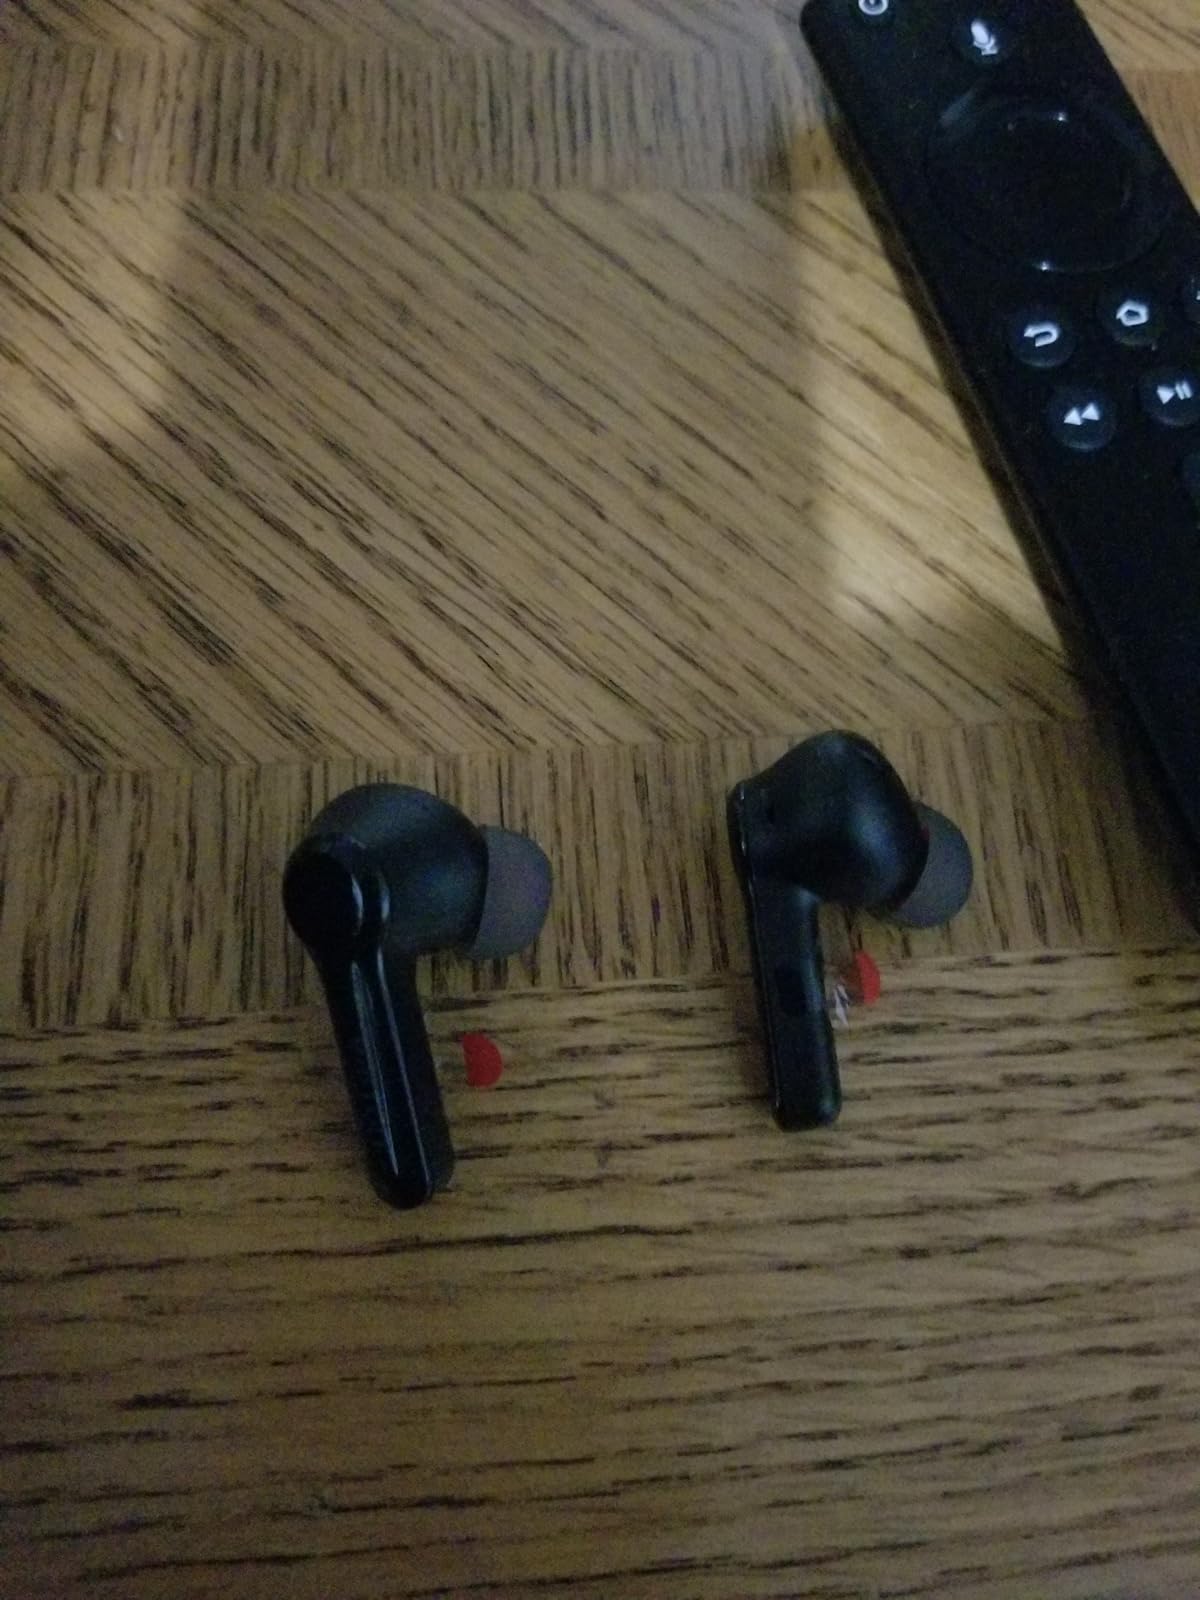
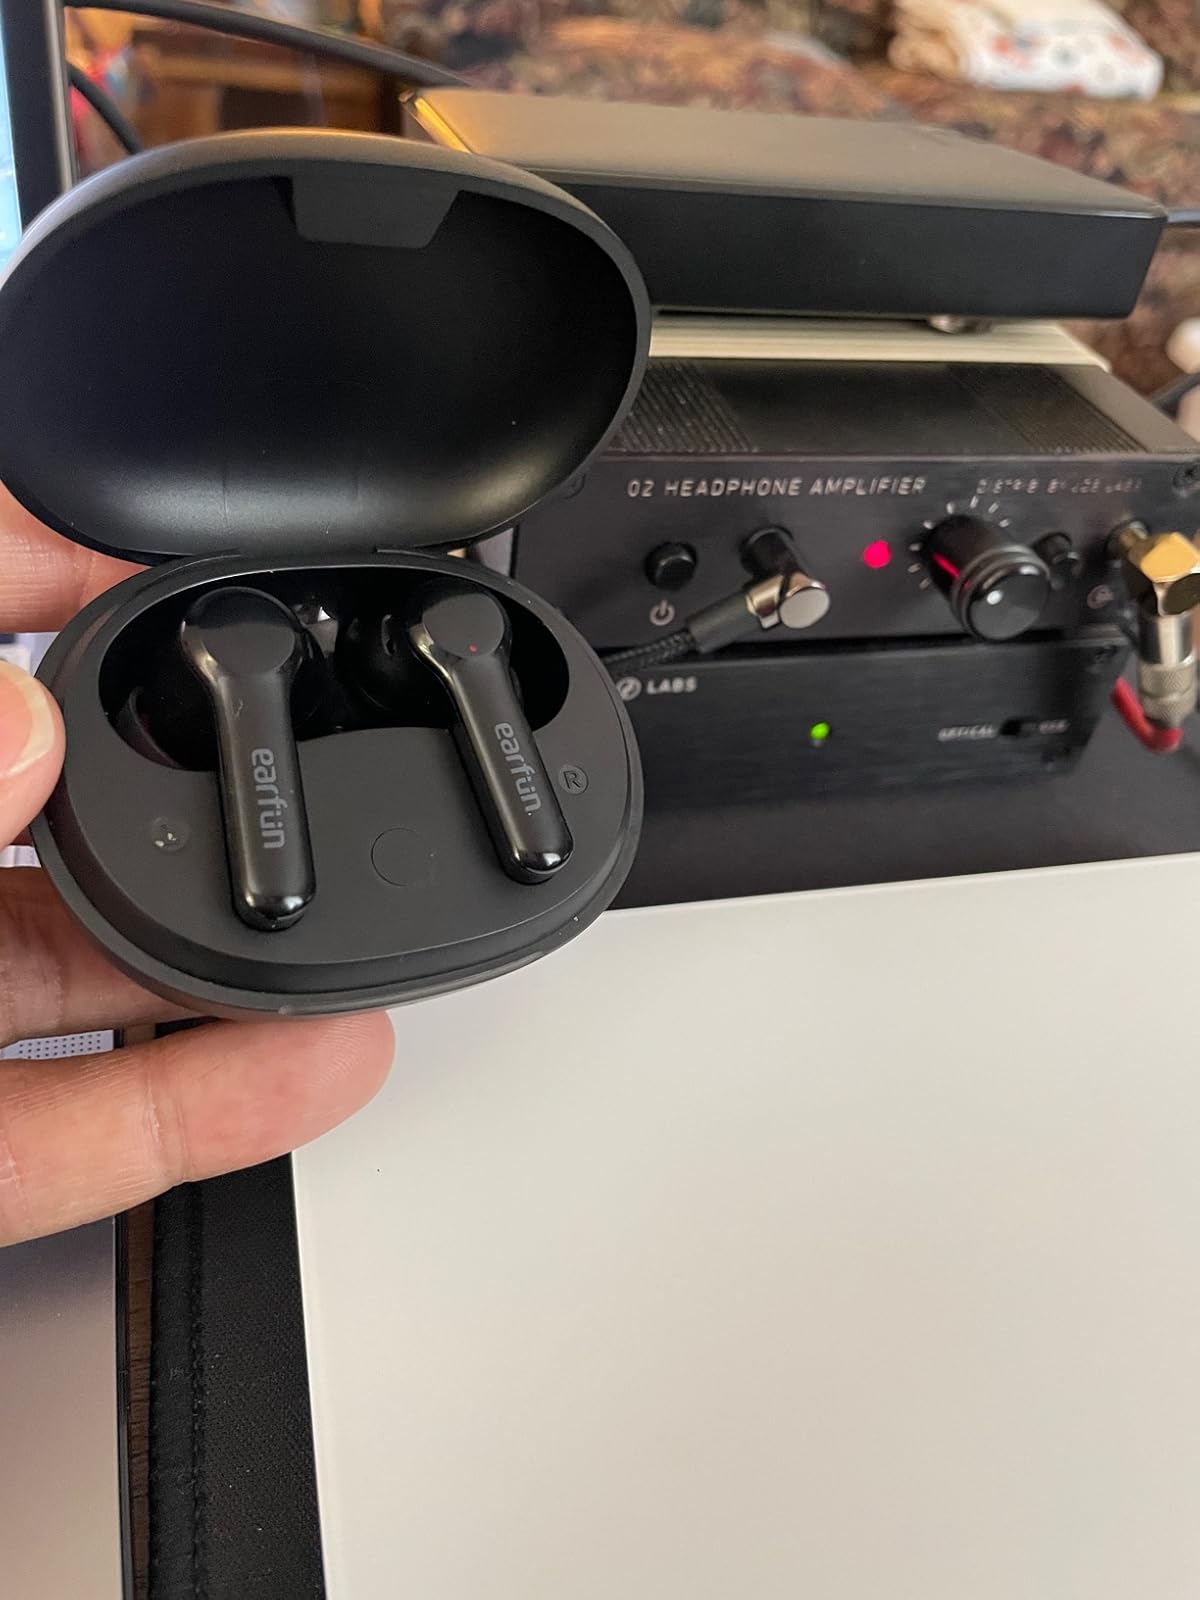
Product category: earbuds
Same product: yes